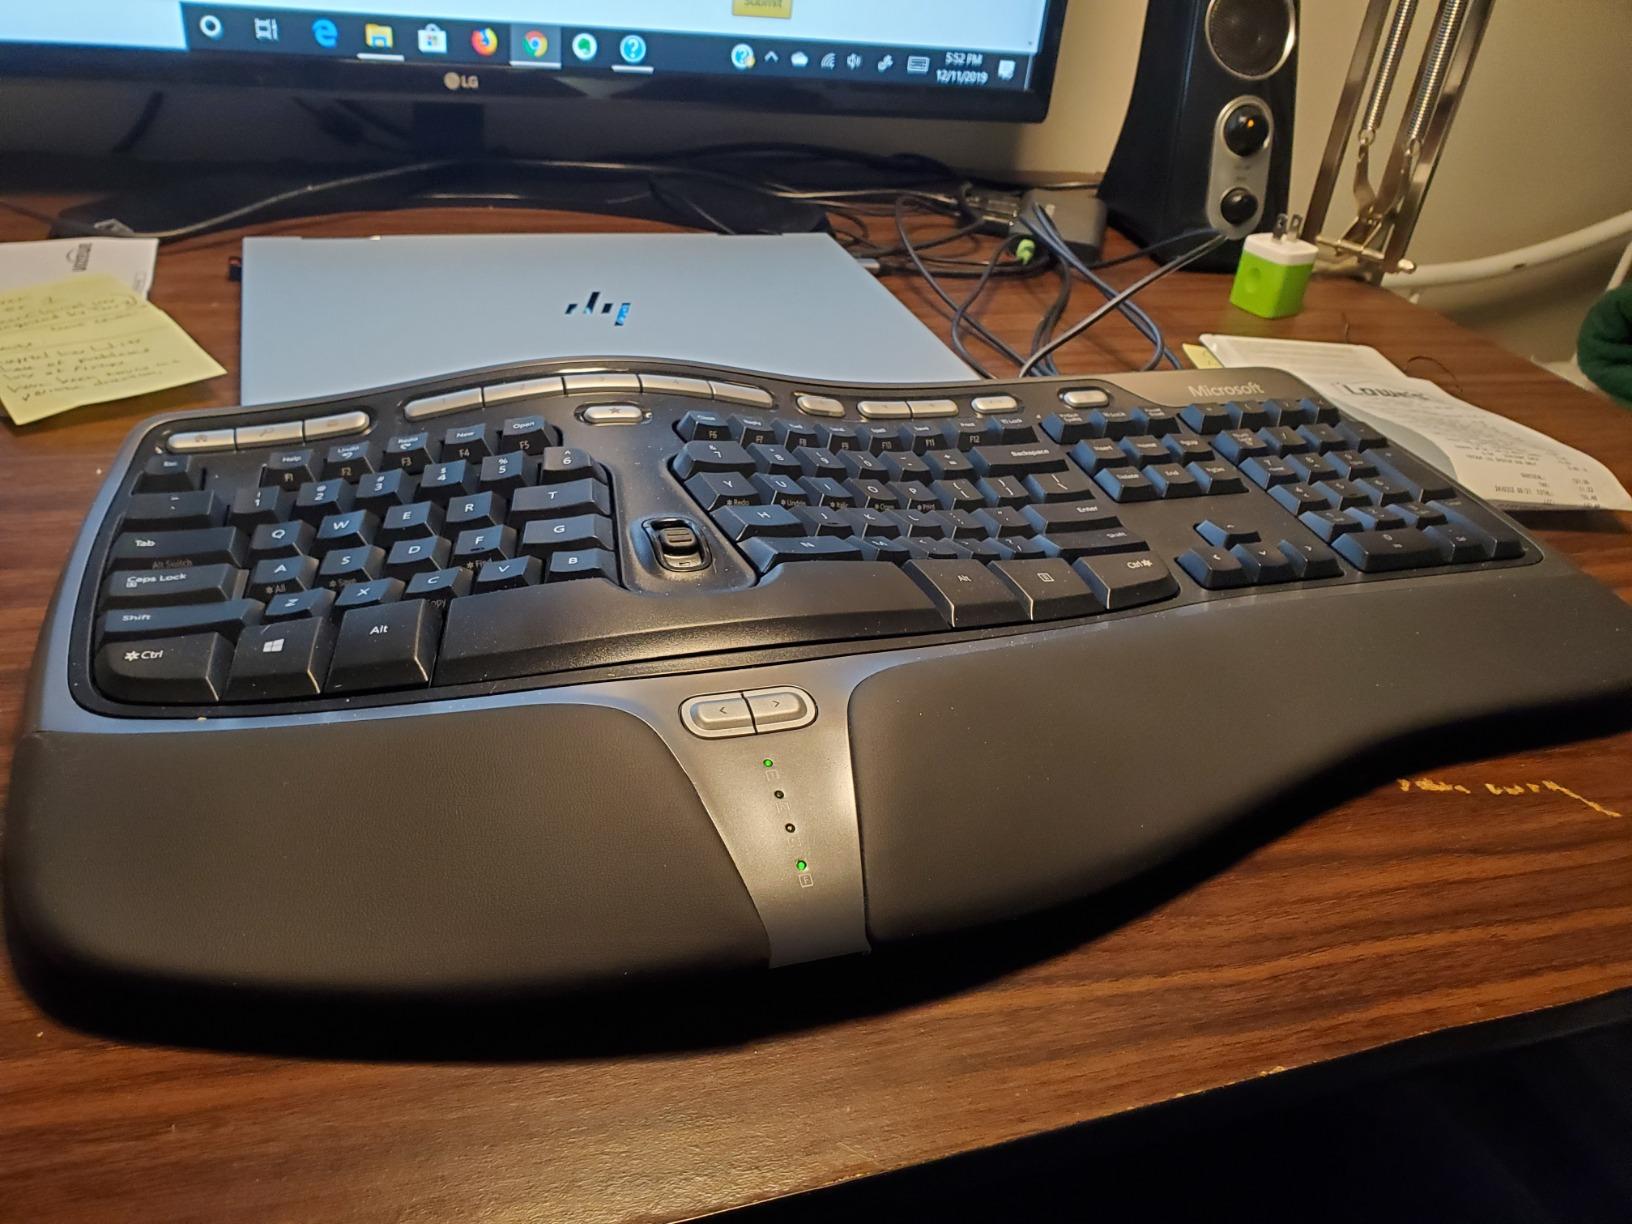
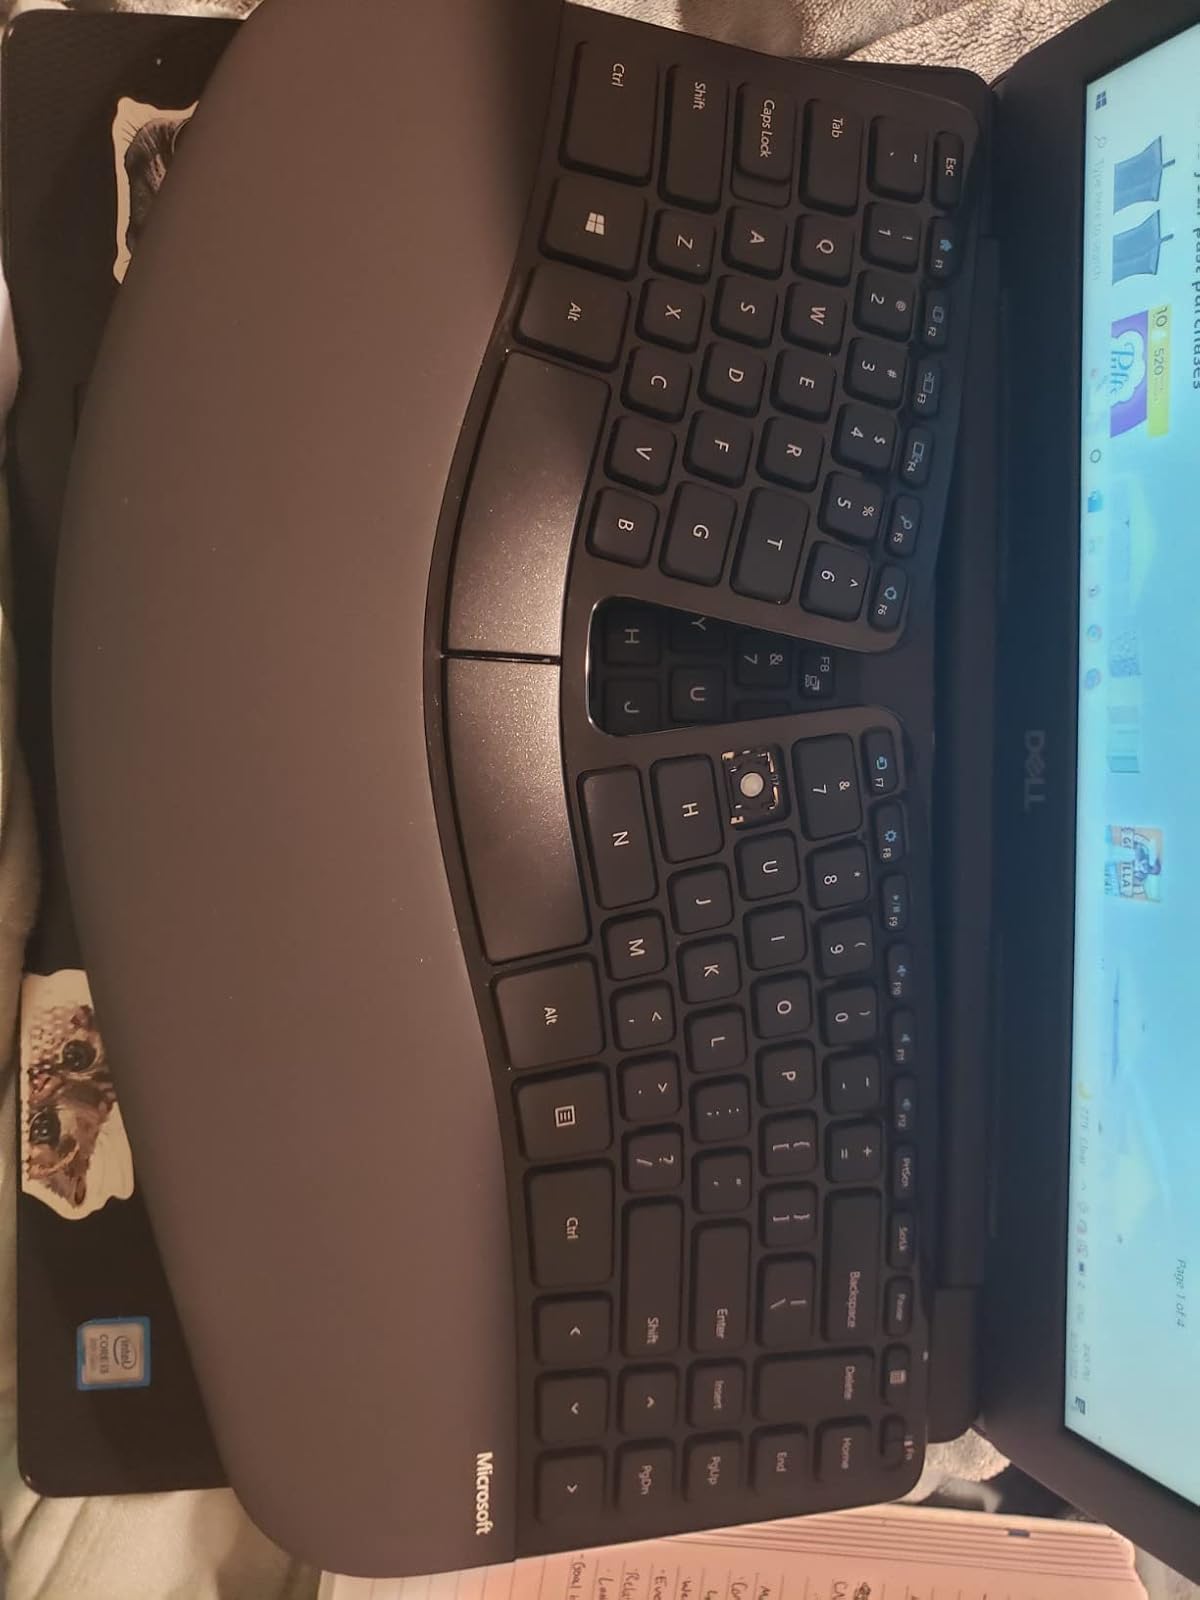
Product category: keyboard
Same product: no